Introduced mammals on seabird breeding islands

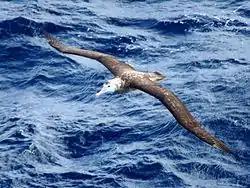
An adult Tristan albatross in flight. This species' population has been devastated by invasive, predatory mice on their breeding colony at Gough Island over the past two centuries.

Mice are another commonly introduced mammal to islands. The species usually introduced is the cosmopolitan house mouse ("Mus musculus"). Like rats, house mice have a high intrinsic growth rate and are exceptionally adaptable to a wide range of ecological conditions and therefore can persist on a majority of the world's islands. On the mainland, mice eat mainly grains and insects; however, on tiny, remote islands these food items are frequently unavailable, forcing the mice to adapt and prey on seabird eggs and chicks.